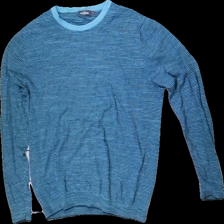
View: front
Type: Sweater
Category: Ladies
Brand: Dressman
Colors: Blue, Black
Material: 100% cotton
Pattern: Striped
Cut: Regular, C-collar
Size: XL
Season: All
Price range: 50-100
Recommended usage: Reuse